Tetragonula carbonaria

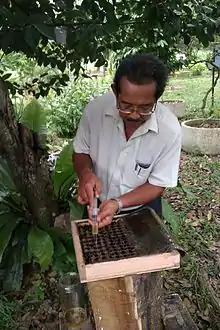
Meliponiculture in Malaysia

Meliponiculture is the practice of stingless beekeeping, where beekeepers maintain, reproduce, and use stingless bee colonies for their own profit. These colonies tend to be managed through artificial hives, so that the beekeepers have the ability to propagate the colonies and produce hive products such as honey and pollen. These products are then sold to various buyers from health-food stores to gift shops. The honey of "T. carbonaria" possesses a peculiar smell which makes it quite the appealing product. When the first work began in 1984 on this stingless bee, the industry was practically nonexistent. Since then, the interest in stingless bees, more specifically "T. carbonaria", has greatly increased. This has allowed for the establishment of conservation groups along the eastern regions of Australia. "T. carbonaria" is the most popular species that beekeepers tend, followed by the "A. australis" and then "T. hockingsi". The main reason for most people to keep "T. carbonaria" is for enjoyment and conservation. With this, the amount of honey produced is constantly increasing at a fast pace. "T. carbonaria" is the main species from which beekeepers harvest honey, of the stingless bees in Australia. Beekeepers report that one of the major limiting factors in propagating colonies is the availability of queens. More research is needed on queen rearing to fix this limiting factor.